History of the Portugal national football team

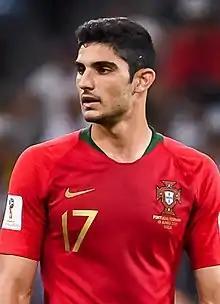
Gonçalo Guedes, who scored the winning goal against the Netherlands in the 2019 UEFA Nations League Final

In Portugal's third match, they once again faced Italy, this time in Milan. Forced to win, the Italians took on the expenses of the game, but Portugal knew how to hold the result, which remained 0–0 until the end, leading Portugal to win the group and ensure them as the host of the UEFA Nations League Finals, qualifying for the semi-finals of the tournament. Portugal's last match was against Poland at Estádio D. Afonso Henriques in Guimarães. André Silva scored the opening goal following a corner kick from Renato Sanches. In the second half, Arkadiusz Milik scored a penalty to equalize the match, after Danilo Pereira fouled him in the penalty area, leading Danilo to receive a red card and miss the next match.